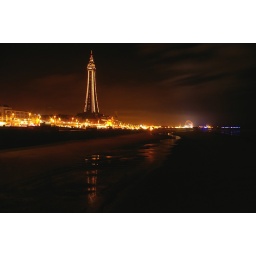
Blackpool by night, I love the orange glow of the light pollution, giving it the golden tag it is so famous for